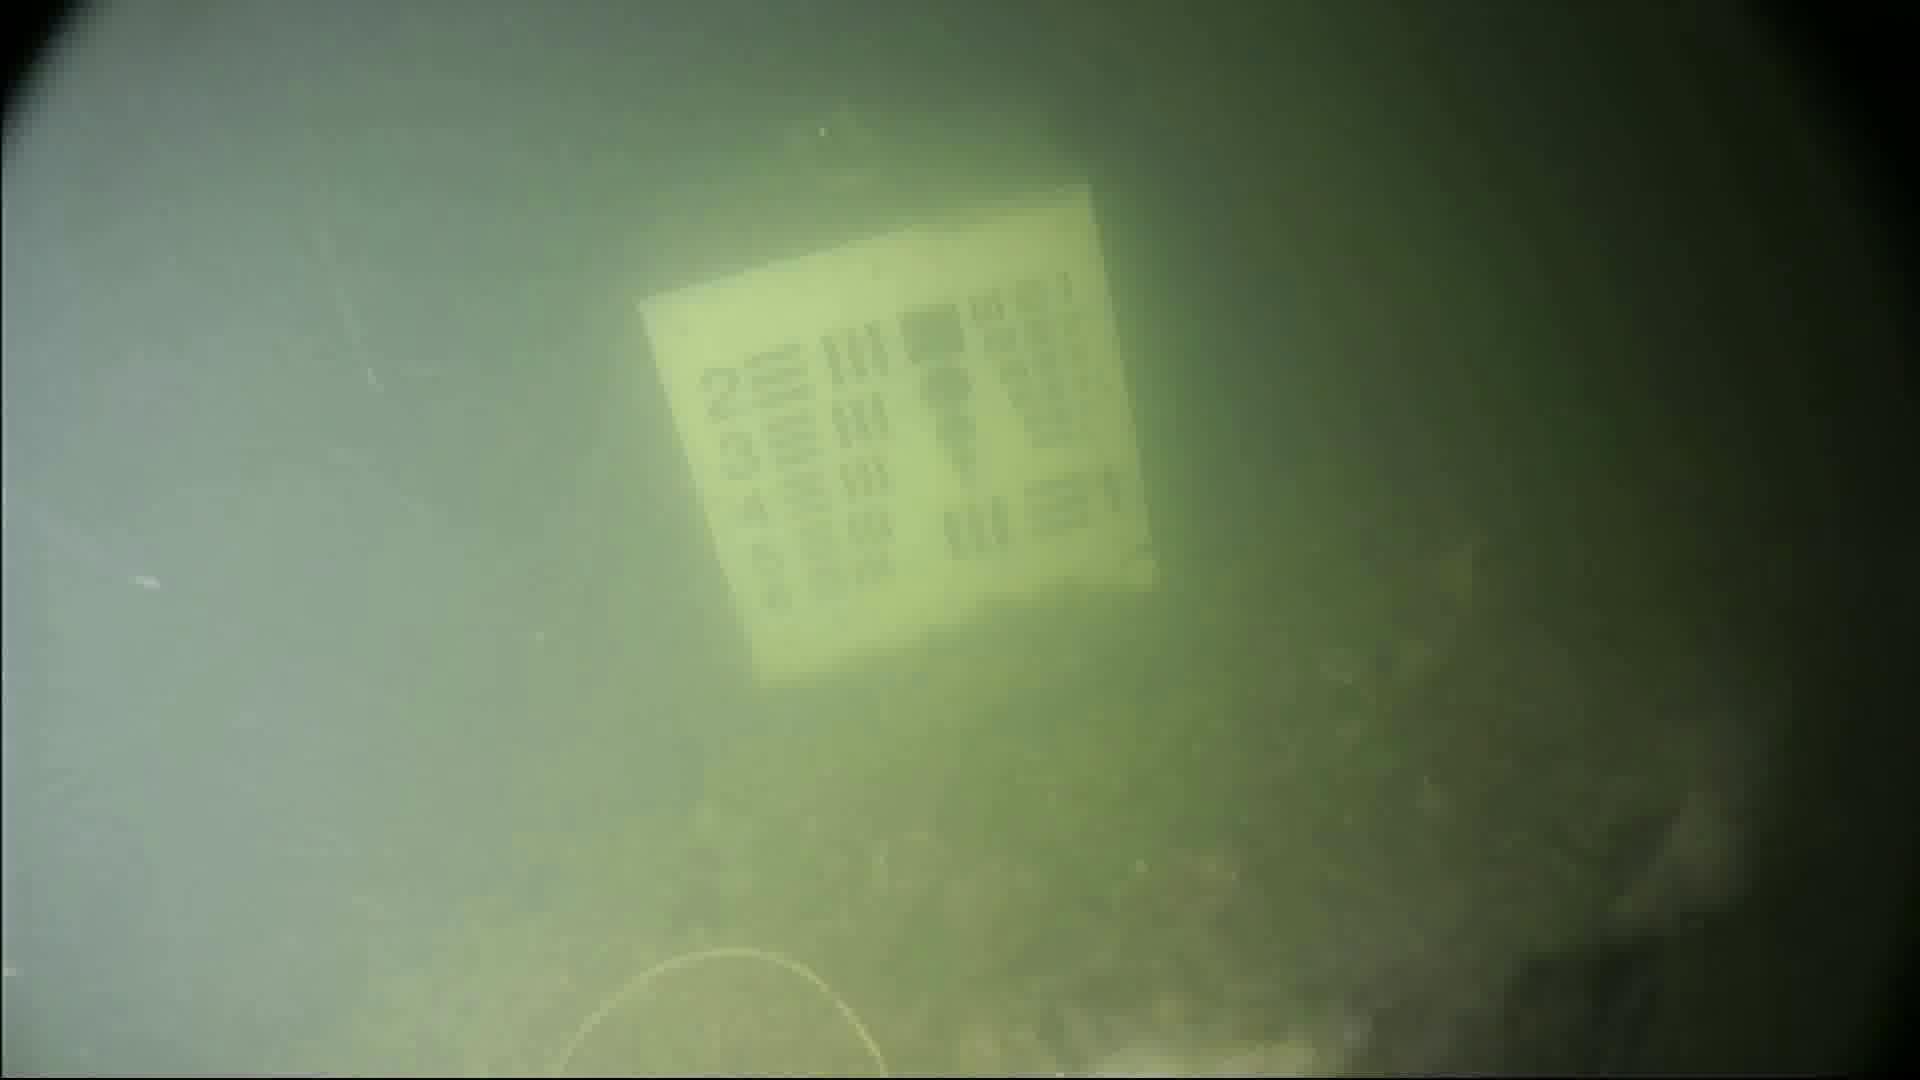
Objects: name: fish